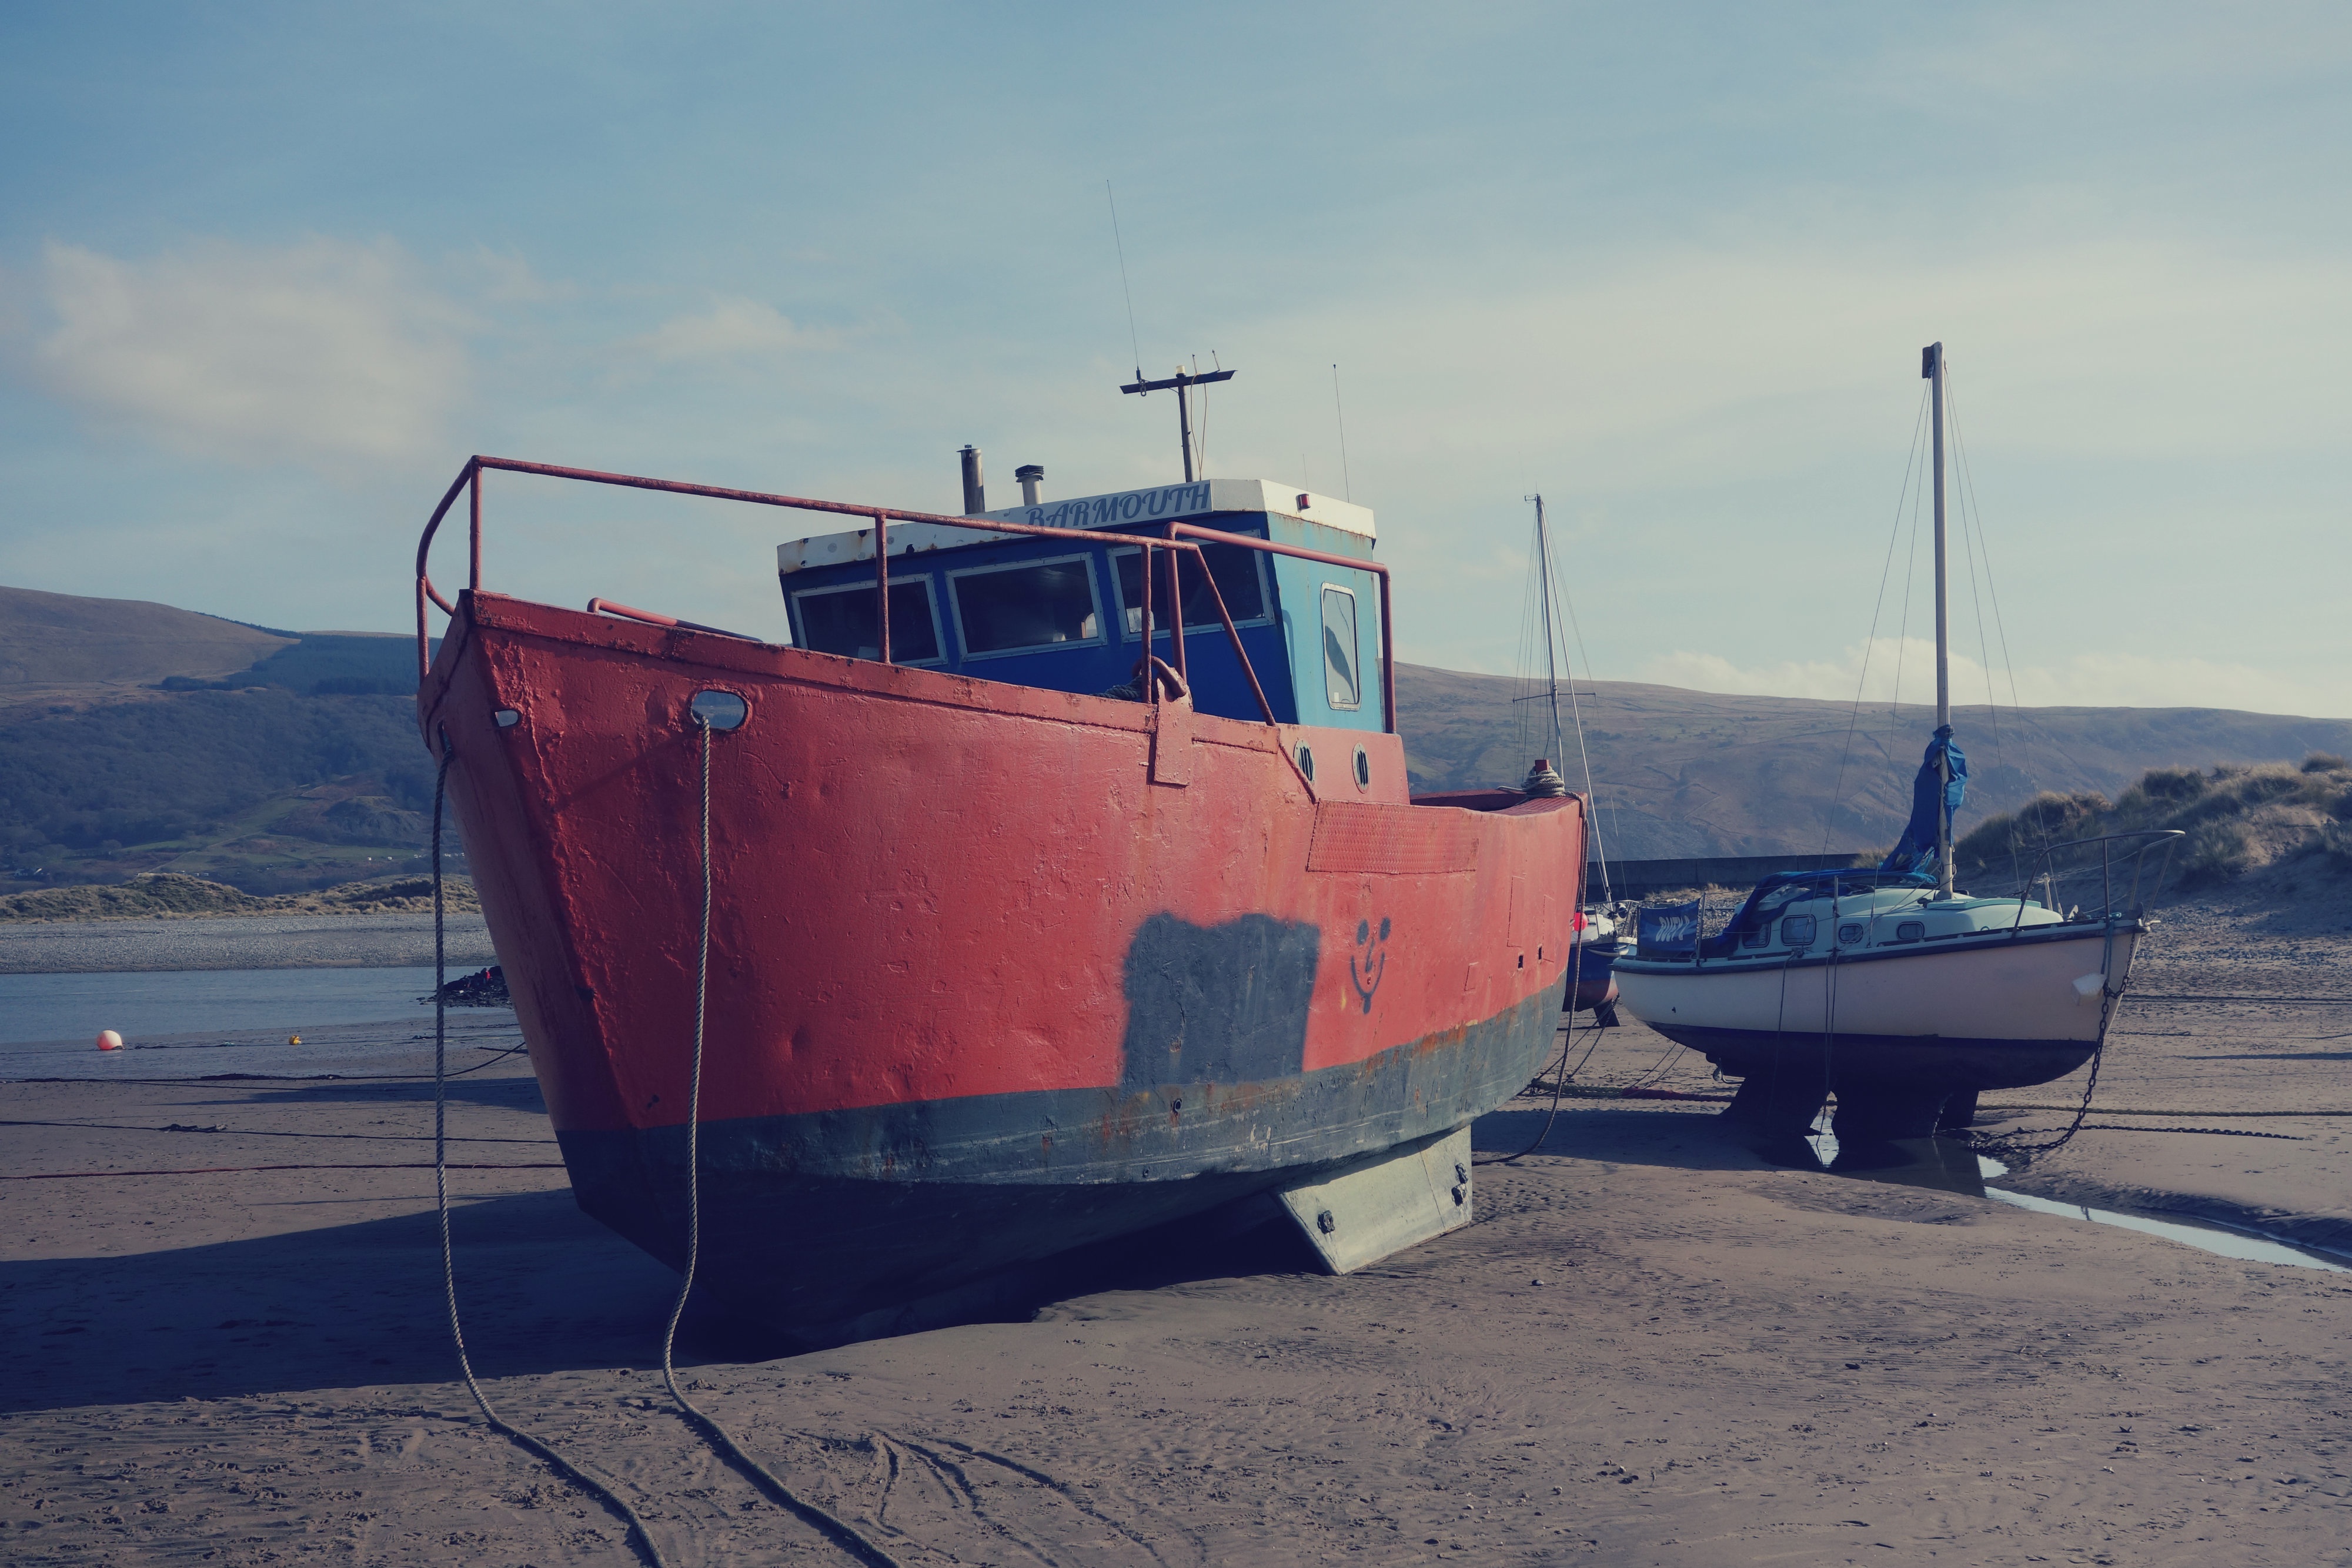
sea, coast, ocean, boat, ship, vehicle, bay, harbor, ferry, channel, watercraft, fishing vessel